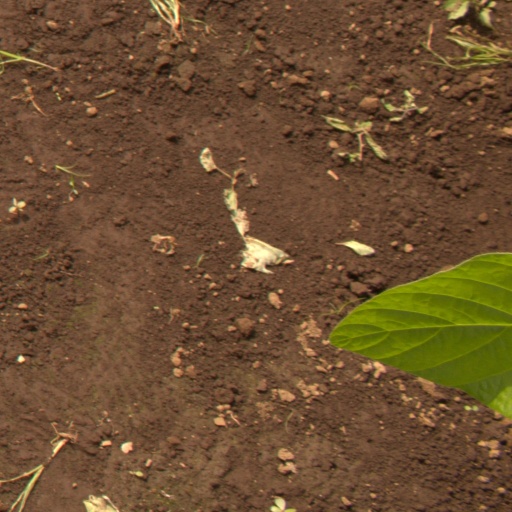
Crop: soybean